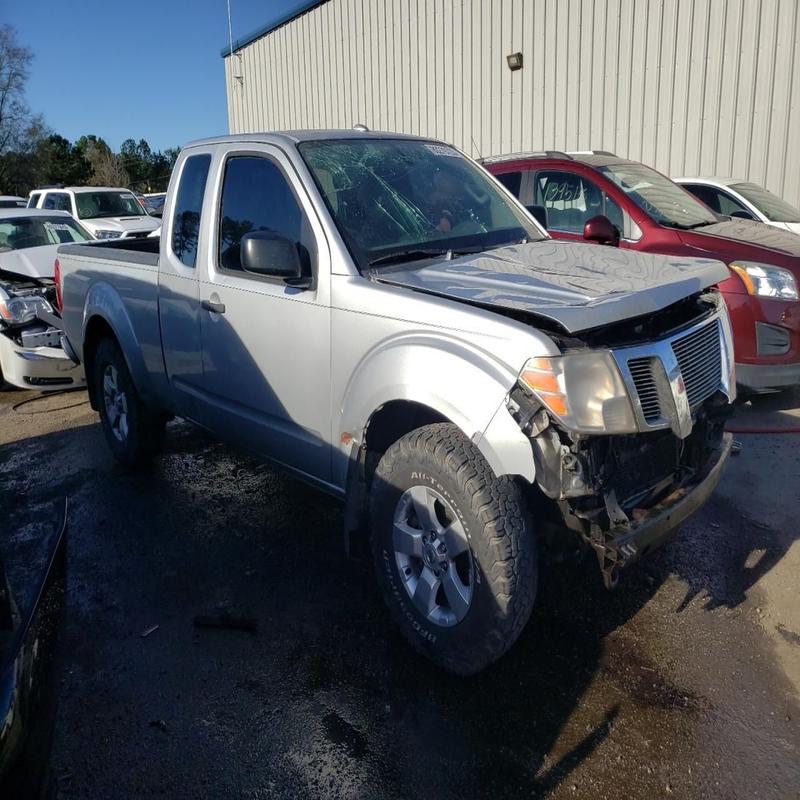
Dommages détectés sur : plaque d'immatriculation avant, pare-choc avant, capot, pare-brise avant, aile avant droite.
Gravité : majeur